Operation Robinson

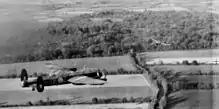
Lancasters race over the French countryside on their way to Le Creusot

No. 5 Group RAF was the only Group that had completed the conversion to the Lancaster. Harris assigned the entire Group, all nine squadrons, to attack the target. In early October 1942 the Group began training for the attack flying in formation and at low level.